British Australian Tramway, Woolgoolga

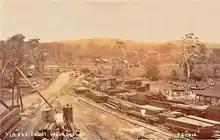
Woolgoolga Jetty after World War I with sawn timber of the sawmills in Bark Hut and Coramba, remnants of B.A.T.Co.’s tramway and on the left a siding to ED Pike’s town sawmill

Up to 16 logs could be transported per train. Up to two return runs were conducted per day, if required. The sawmills could cut the logs faster than the sawn timber could be loaded onto ships. Thus connecting the tramways in Coffs Harbour and Woolgoolga was considered during busy times, but the plans have not been implemented. By 1913 six ships were loaded per week. Wet weather and the outbreak of World War I put the B.A.T. Co. into financial difficulties, because the orders from Germany, Japan, South Africa and the United Kingdom could not be placed with them anymore. The operation ceased in 1914 and most assets were sold in November and December 1916.